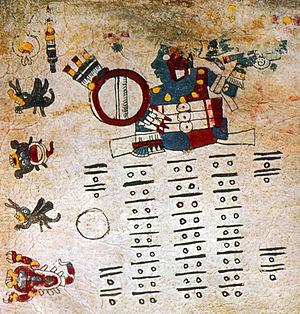
Le codex Cospi est un codex manuscrit précolonial mixtèque ou tlaxcaltèque conservé à la Bibliothèque universitaire de Bologne.